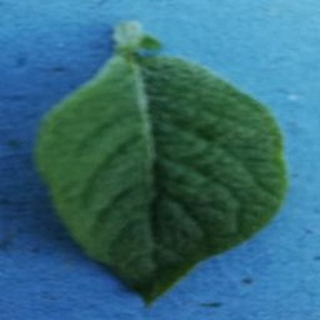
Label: healthy_potato